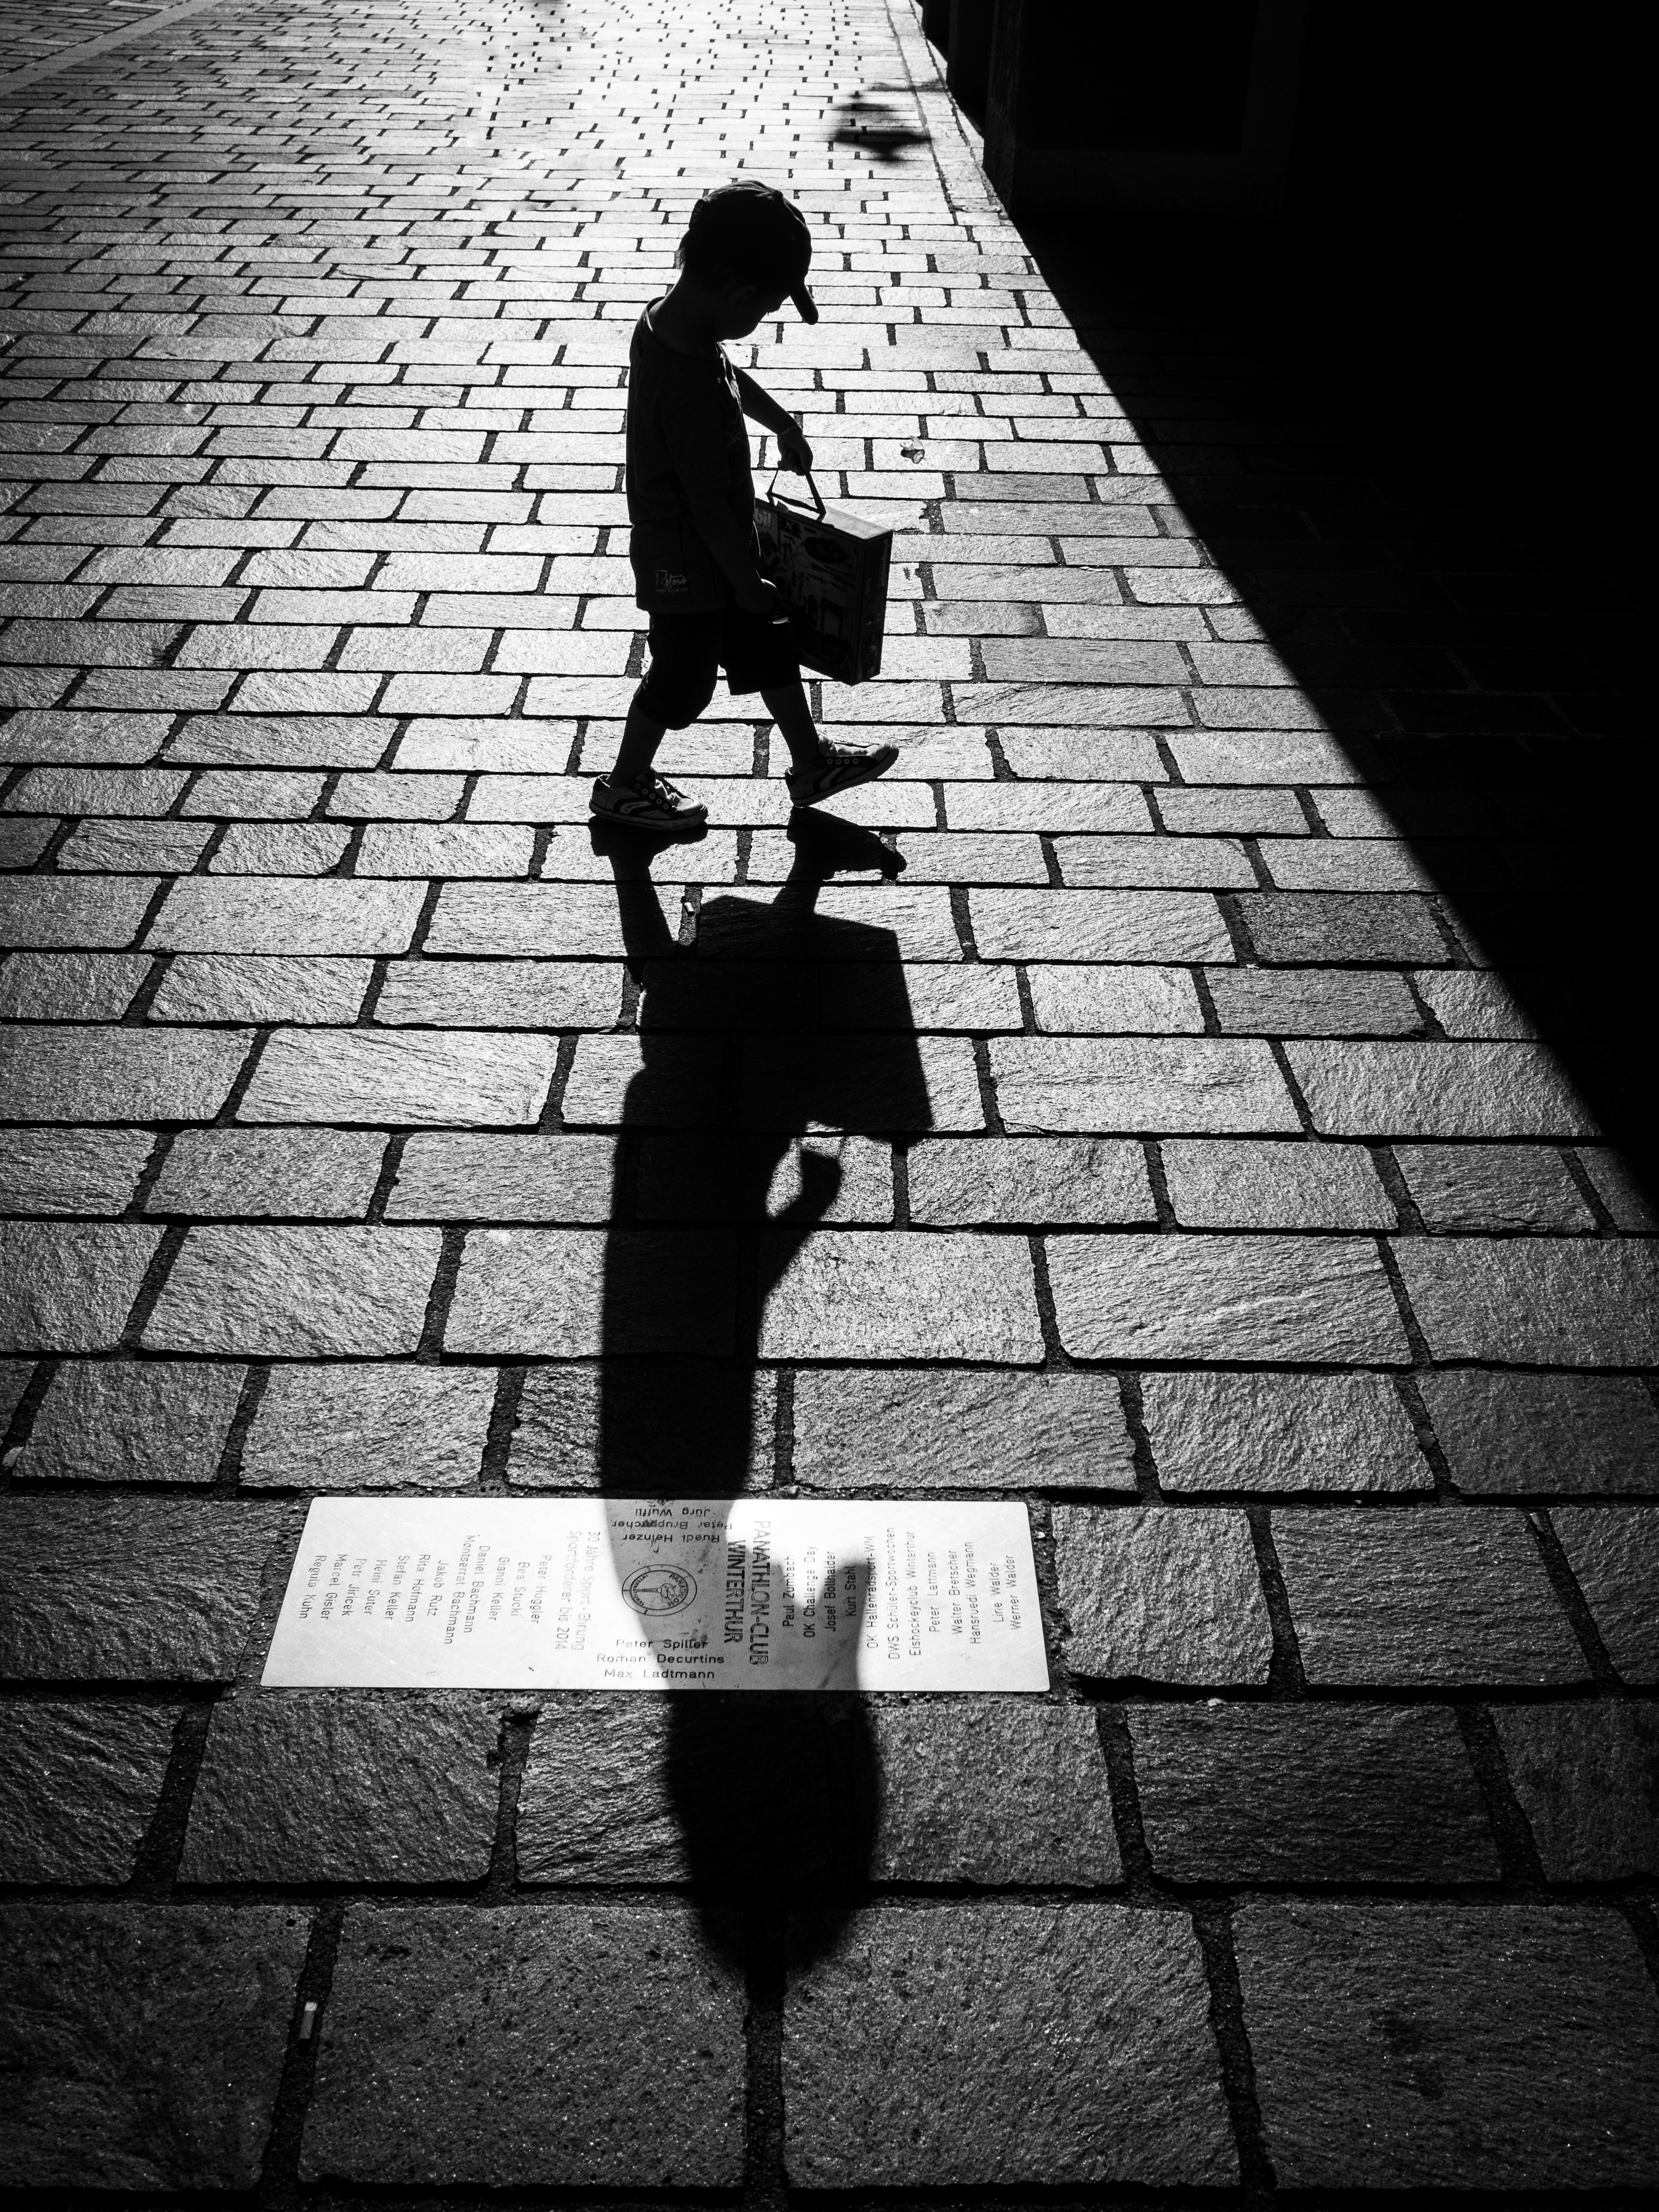
light, black and white, white, photography, color, sitting, shadow, darkness, black, monochrome, olympus, photograph, omd, shape, em10markii, em10ii, road surface, monochrome photography, human positions